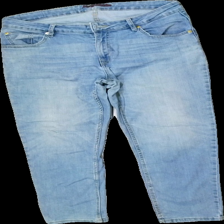
View: front
Type: Jeans
Category: Ladies
Brand: Not in the list
Brand text on label: Honey & Blue
Colors: Blue
Material: 90% Cotton 10% Cont?
Cut: Tight
Size: 44
Season: All
Trend: Denim
Damage: stain
Damage location: top center
Damage 2: damaged elastane
Damage 2 location: top center
Price range: <50
Recommended usage: Export
Description: blue tight jeans